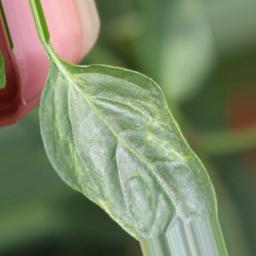
Label: mites_and_trips